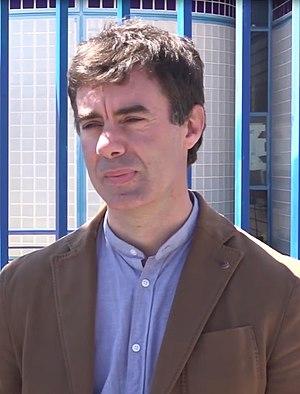
Eduardo Santos Itoiz, né le 20 novembre 1973, est un homme politique espagnol membre de Podemos.